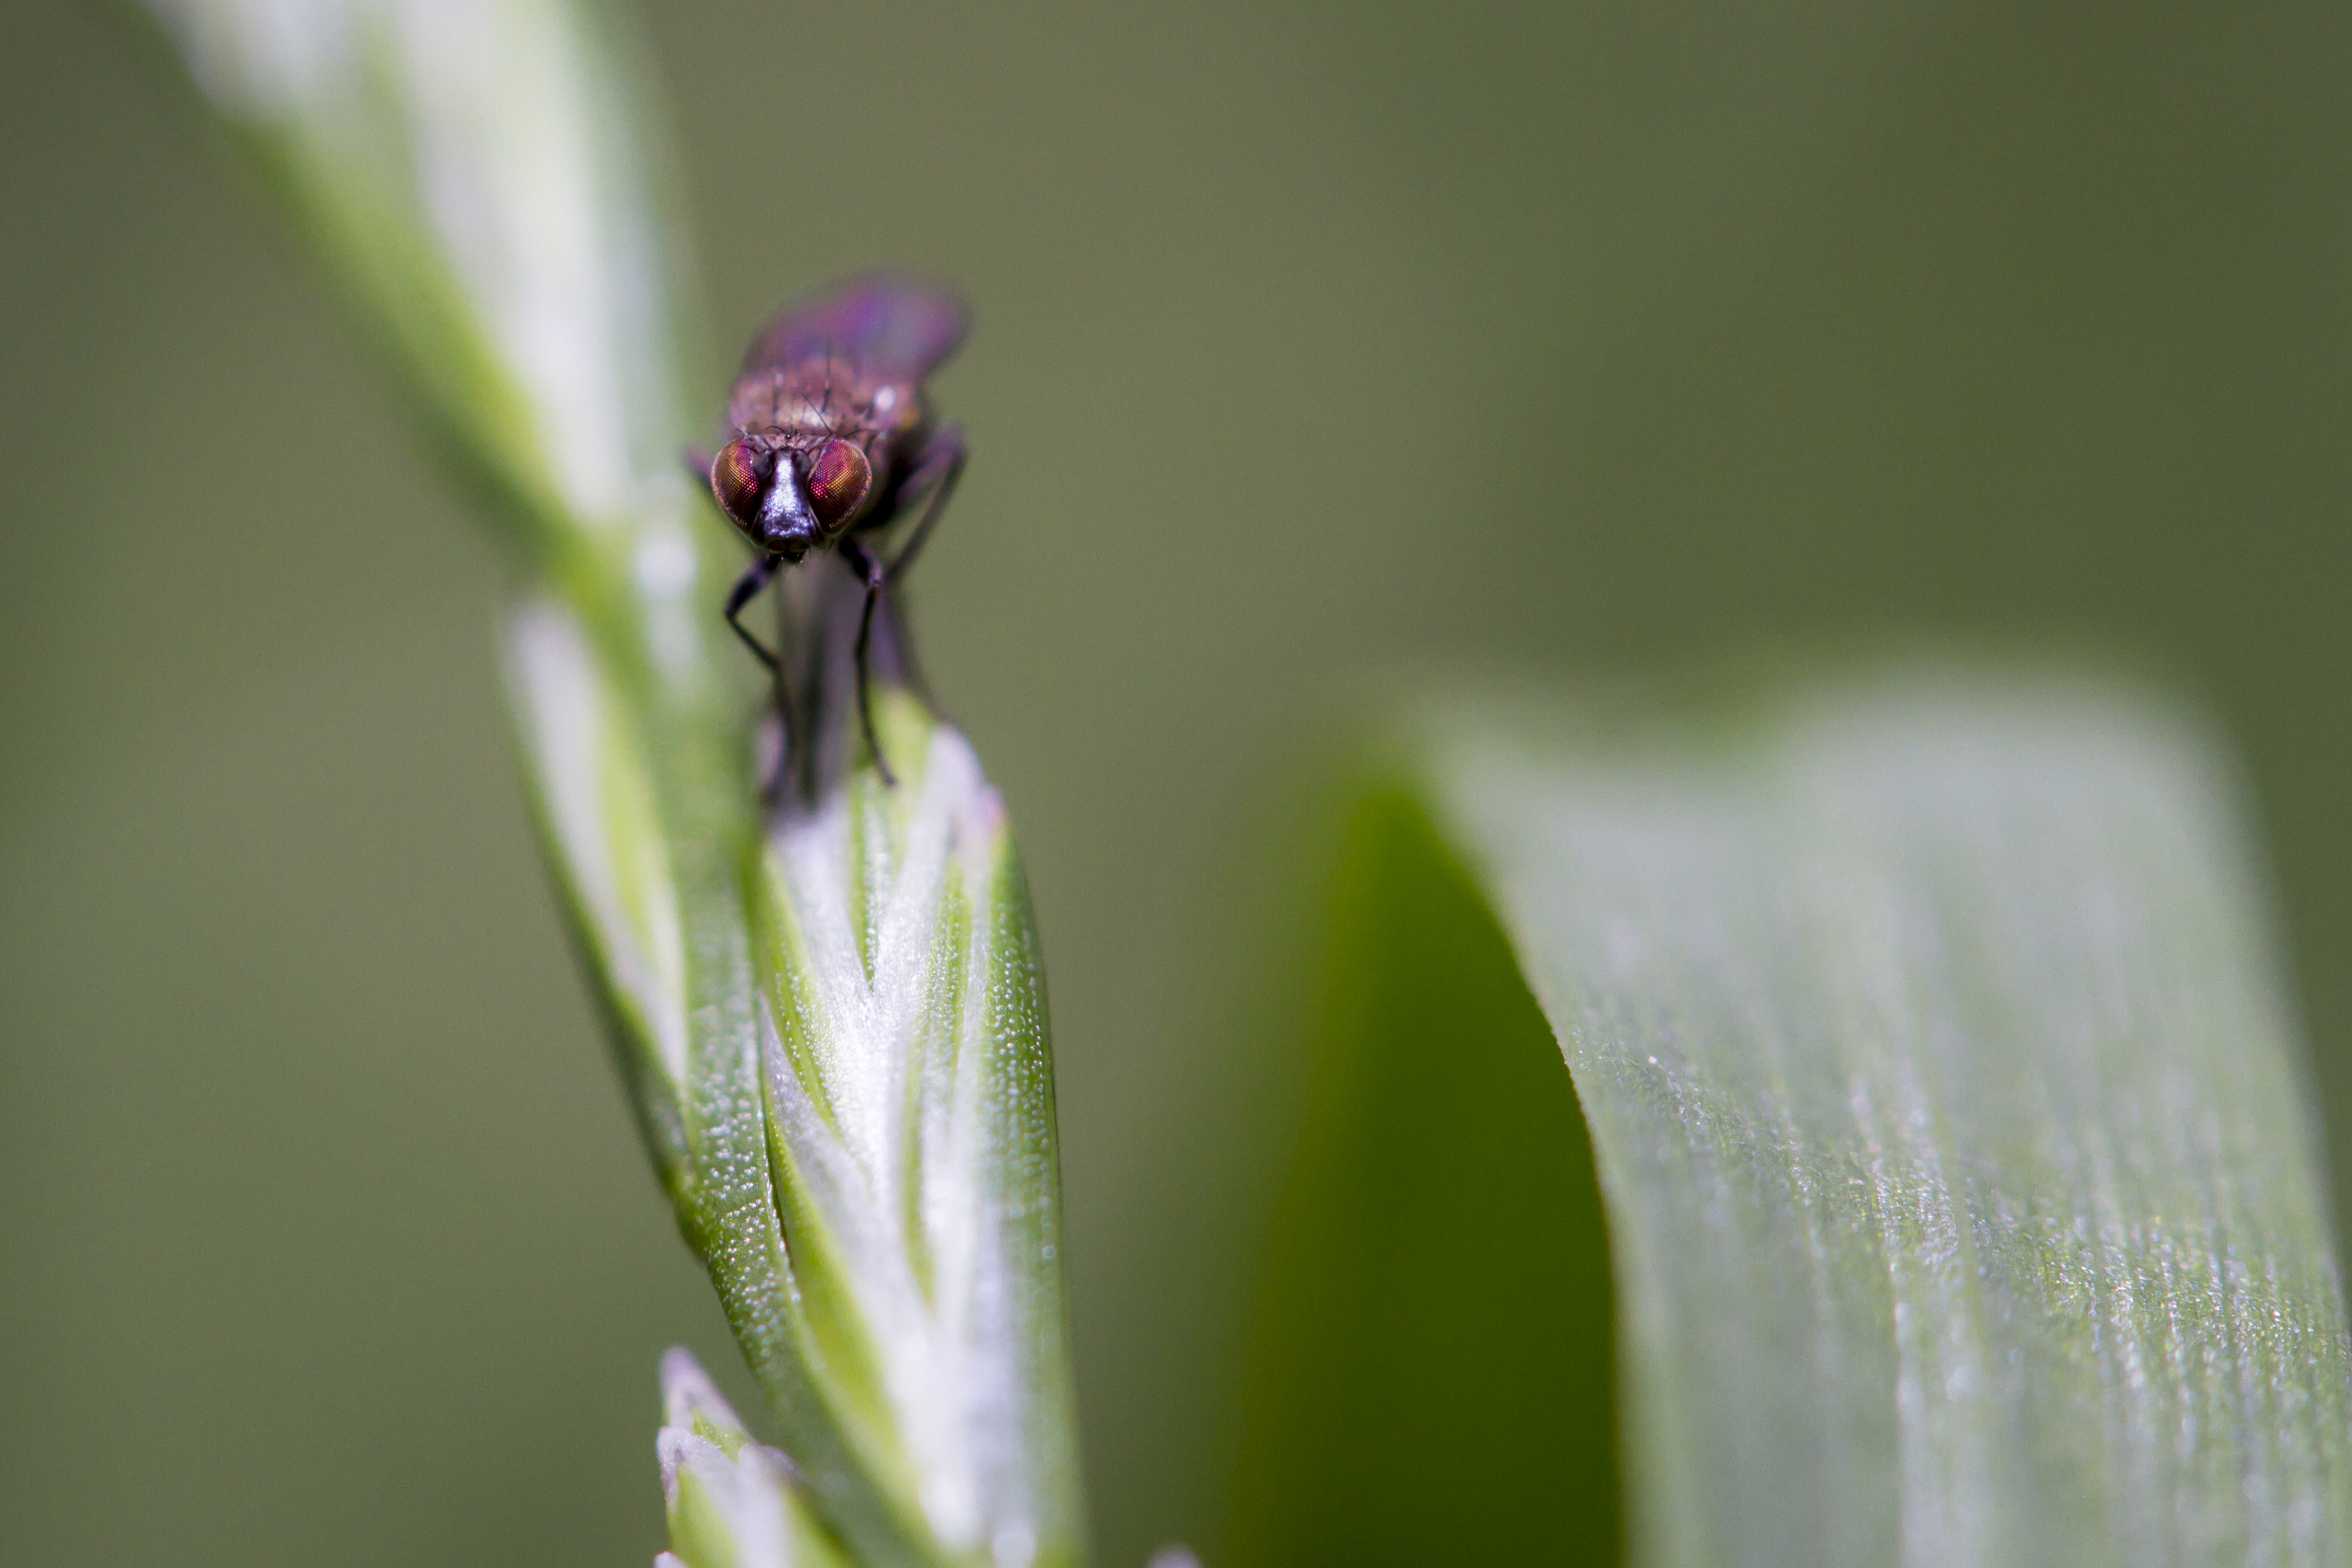
nature, grass, bokeh, photography, flower, petal, fly, green, insect, macro, canon, flora, fauna, invertebrate, close up, outdoors, uk, 7d, dof, damselfly, nectar, nikkvalentine, peterborough, canon60mmmacrousm, eyesofmarch, heom, macro photography, plant stem